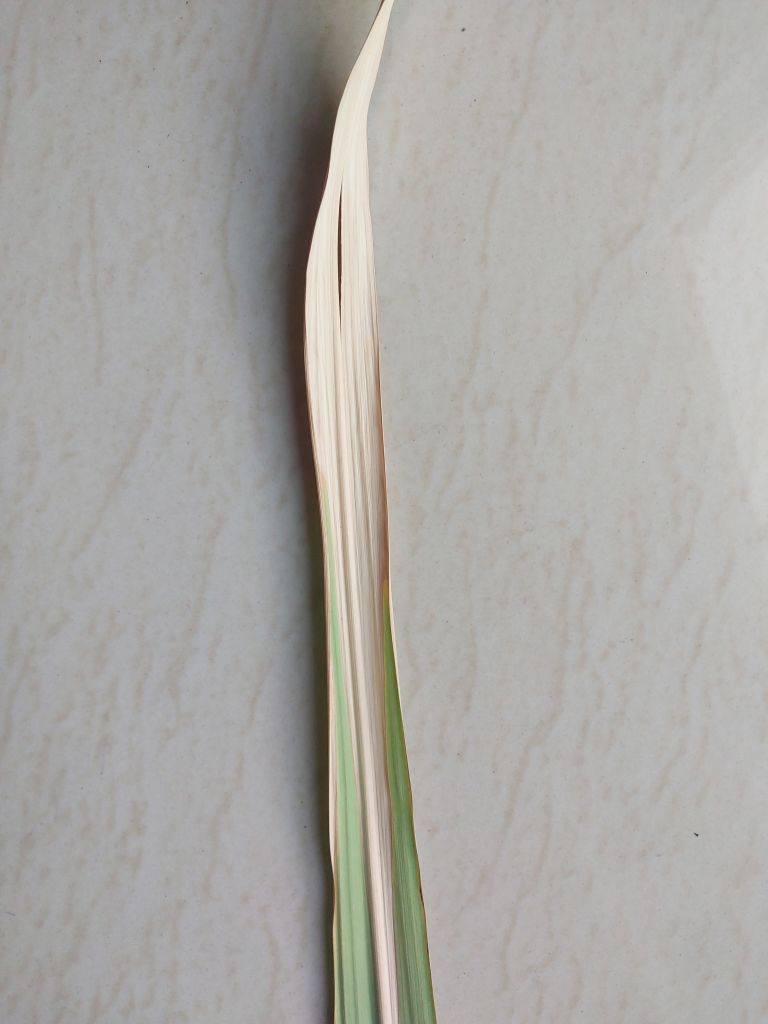
Label: Banded Chlorosis